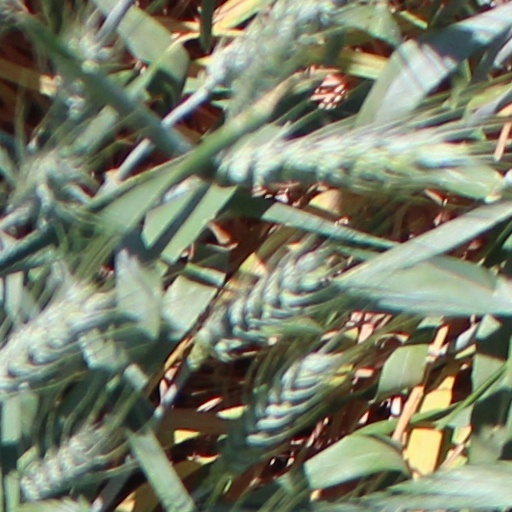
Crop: wheat